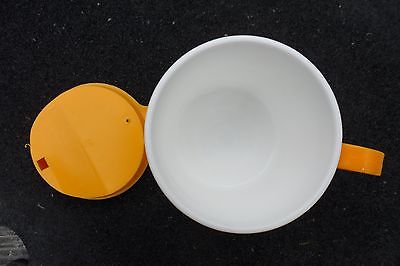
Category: mug